Volkswagen Type 2

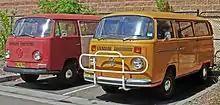
Pre-facelift "(left)" and facelifted "(right)" Volkswagen Kombi (T2) vans (Australia)

Certain models of the Volkswagen Type 2 played a role in a historic episode during the early 1960s known as the Chicken War. France and West Germany had placed tariffs on imports of US chicken. Diplomacy failed, and in January 1964, two months after taking office, President Johnson imposed a 25% tax (almost ten times the average US tariff) on potato starch, dextrin, brandy, and light trucks. Officially, the tax targeted items imported from Europe as approximating the value of lost American chicken sales to Europe.